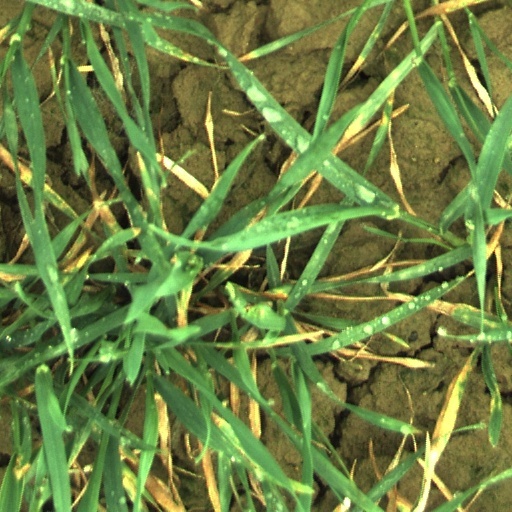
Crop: wheat